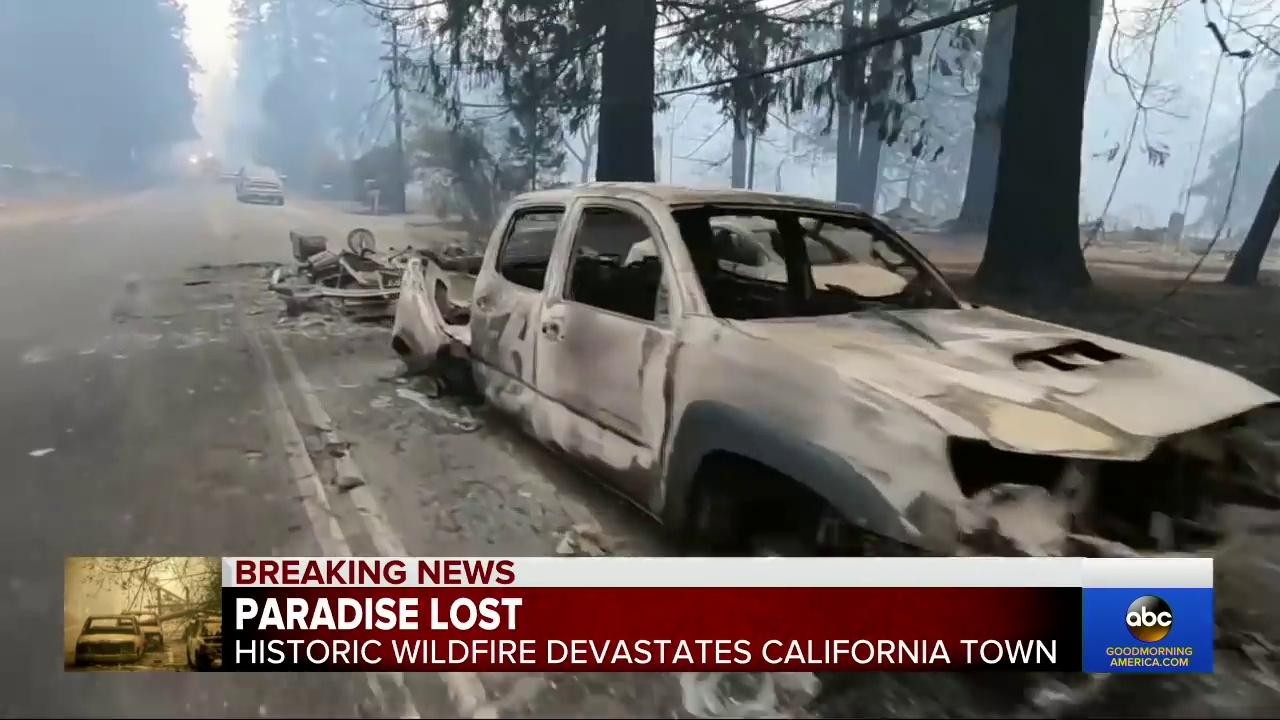
Fire: no
Smoke: yes